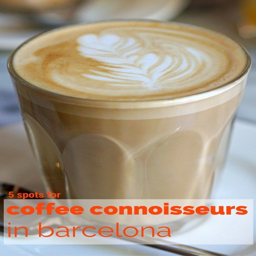
looking for the best coffee ? read our guide on where to find it !